Bill Strickland (footballer, born 1864)

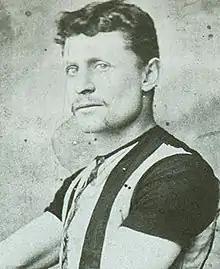
Strickland during his Collingwood VFA career

William Strickland (17 August 1864 – 24 November 1959) was an Australian rules footballer who played for Collingwood in the inaugural Victorian Football League (VFL) season.